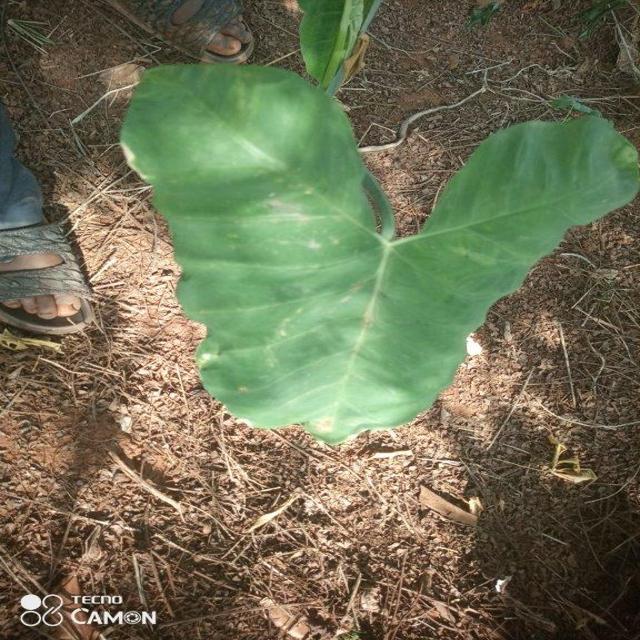
Label: Early_Blight